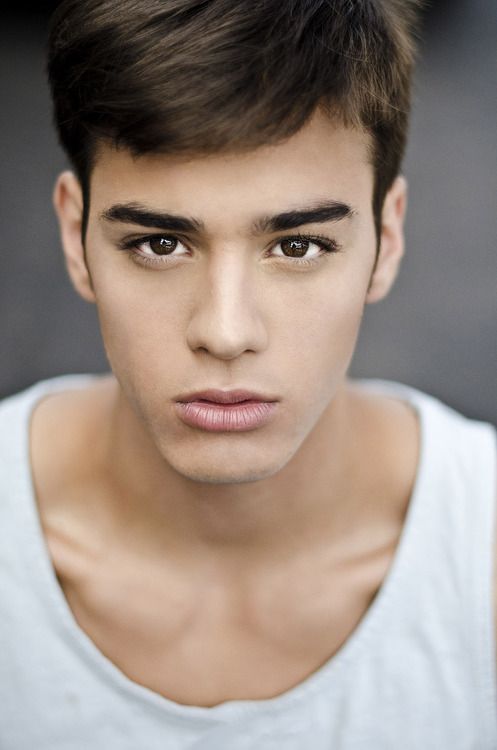
Gender: men